Cadillac Gage Commando

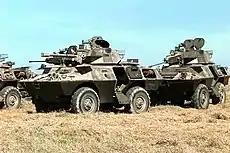
Several 90 mm and 20 mm V-150s of the Haitian Army seized by the U.S. military during Operation Uphold Democracy, 24 September 1994.

The V-200 was essentially an enlarged version of the V-100 and utilized many components of the U.S. Army's 5-ton trucks. This version was designed to the specifications of the Singapore Armed Forces (SAF) and entered service in 1968. It was fitted with a custom diesel engine and was notably heavier than the V-100. ST Kinetics upgraded the Singaporean fleet of V-200 vehicles in 2002 with electric turret drives and made some detail improvements to both the engine and transmission. The Singapore Army continued to hold two hundred V-200s in reserve until 2015, when they were formally retired and replaced by the Peacekeeper Protected Response Vehicle (PRV).